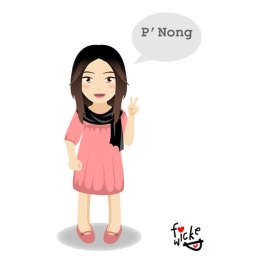
Noo Nong in pink dress